New Zealand National Rugby Sevens Tournament

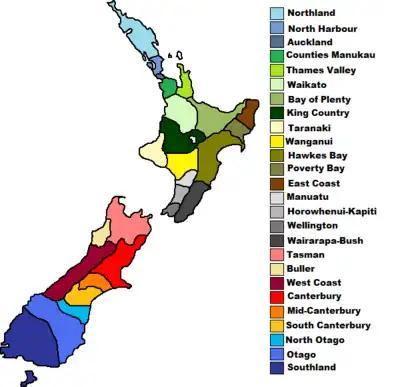
A map of NZRU provincial union boundaries, including unions competing in the National Sevens

The National Sevens switched from a November schedule to a January schedule for the 2003–04 season and, as such, the 2002 tournament was followed by the 2004 tournament. The new venue was the Recreation Ground in Queenstown which hosted the National Sevens for ten years from 2004 to 2013.